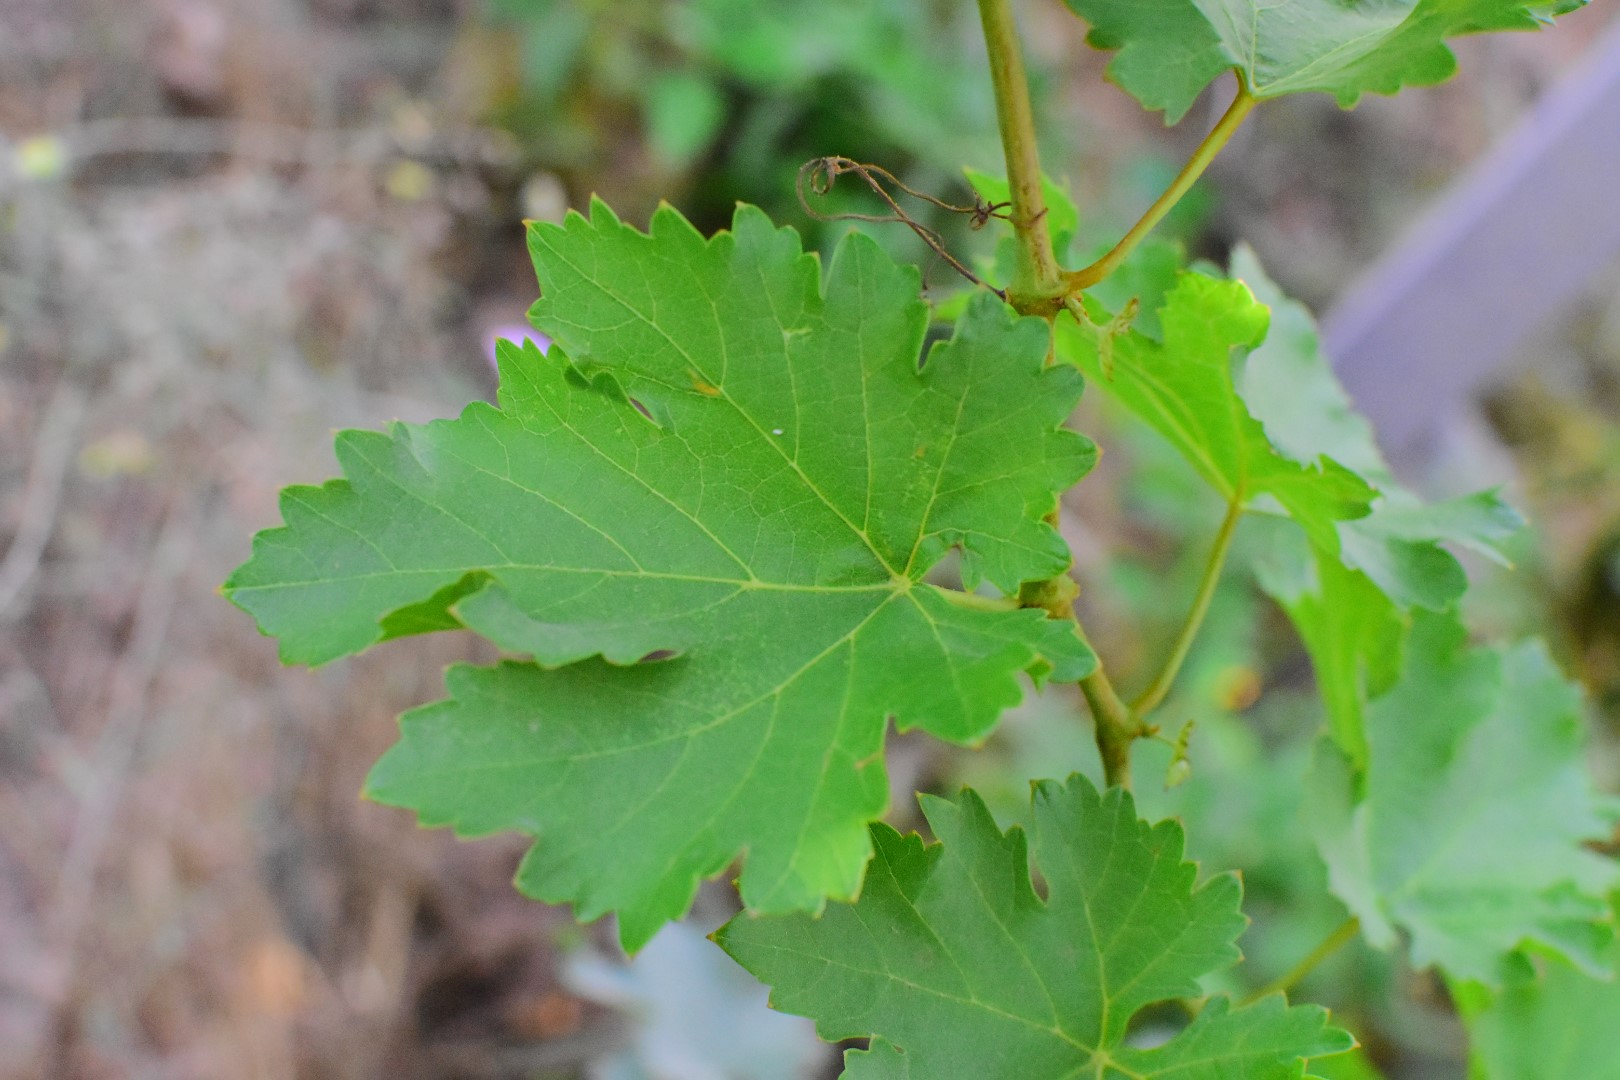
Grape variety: Deas Al-Annz